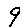
Label: 9